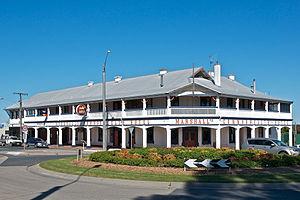
Orbost est une ville du comté d'East Gippsland, dans le Victoria, en Australie, à 375 km à l'est de Melbourne et à 235 km au sud de Canberra où la Princes Highway traverse la Snowy River. Elle est située à 16 km de la ville de Marlo sur la côte de Bass Strait. Au recensement de 2006, Orbost avait une population de 2 452 habitants. Orbost est un centre important pour l'agriculture locale, avec l'industrie de la viande, du lait et de la transformation de céréales. Plus récemment, le tourisme devient une activité importante, grâce à sa situation près de parcs nationaux comme le parc national de Snowy River, le parc national d'Alpine, le parc national d'Errinundra, le parc national de Croajingolong et le parc côtier de cap Conran.